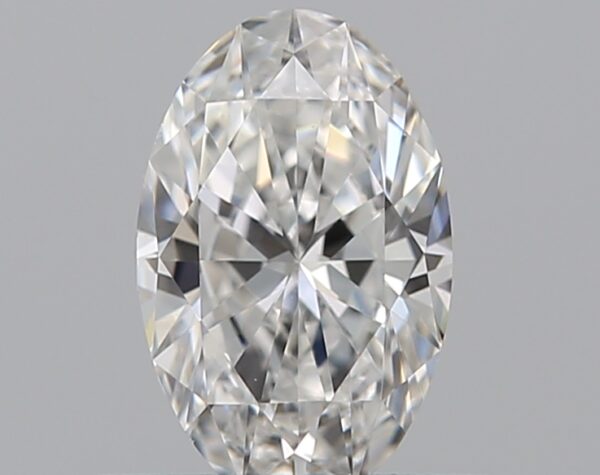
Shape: oval
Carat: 0.5
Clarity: VS1
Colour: D
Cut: EX
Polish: EX
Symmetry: VG
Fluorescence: ST
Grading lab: GIA
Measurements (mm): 6.81 x 4.33 x 2.62